History of Australian rules football in Victoria (1859–1900)

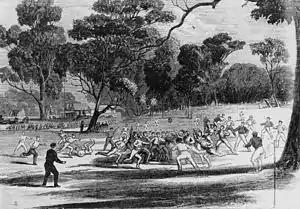
A game at the Richmond Paddock in the 1860s. A pavilion at the MCG is on the left in the background. (A wood engraving made by Robert Bruce on 27 July 1866.)

"4. The game shall be played within a space of not more than 200 yds [182.9 metres] wide, the same to be measured equally on either side of a line drawn through the centre of the two goals; and the two posts, to be called kick-off posts, shall be erected at a distance of twenty yards [18.3 metres] on each side of the goal posts at both ends, and in a straight line with them."